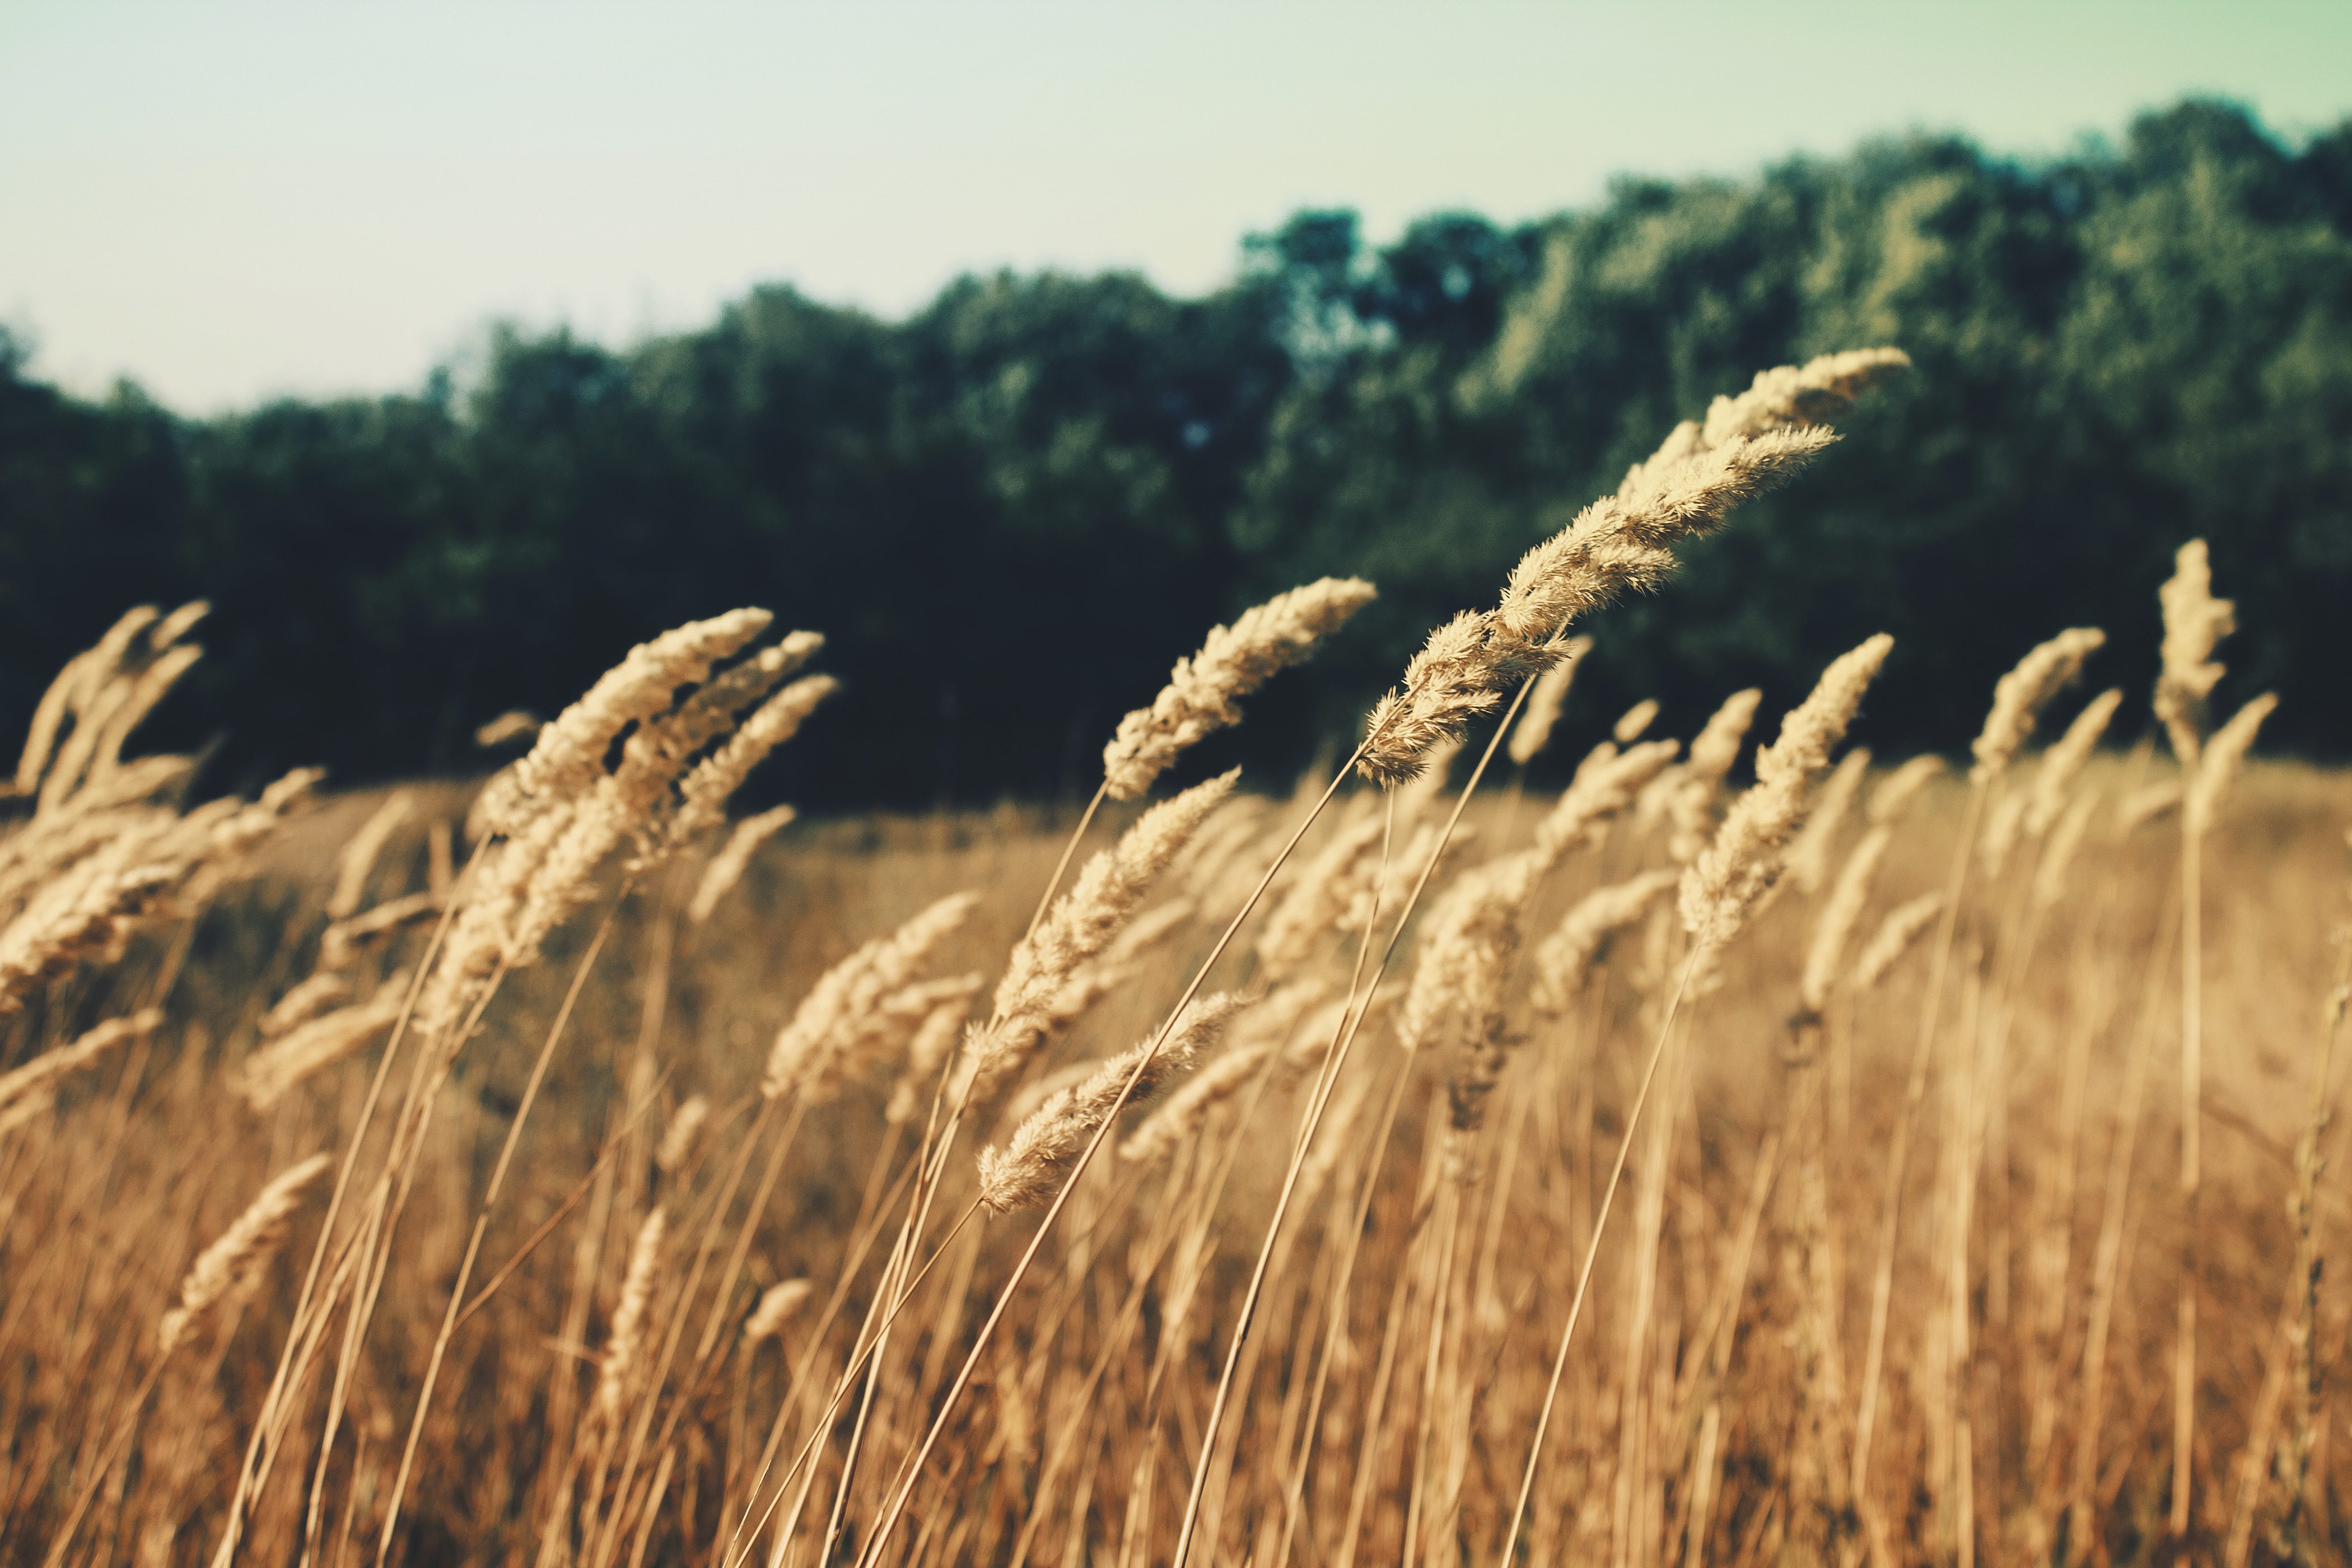
nature, grass, plant, field, wheat, grain, prairie, summer, food, farming, crop, soil, agriculture, farmland, grassland, cornfield, cereals, flowering plant, commodity, hd wallpaper, grass family, land plant, food grain